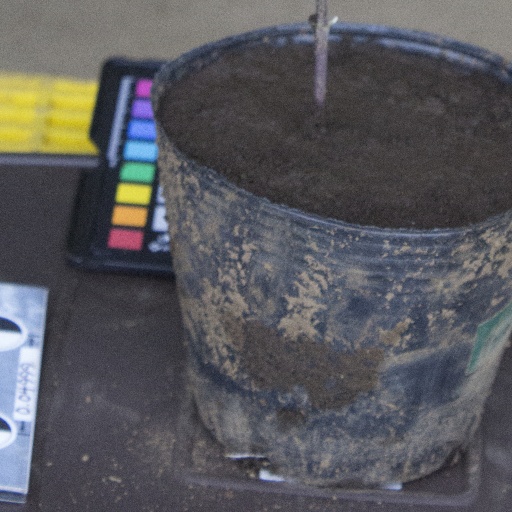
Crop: soybean